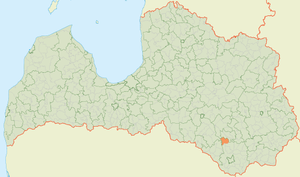
Nīcgales pagasts
Nīcgales pagasts' placering i Letland
Nīcgales pagasts er en territorial enhed i Daugavpils novads i Letland. Pagasten etableredes i 1936, havde 854 indbyggere i 2010 og omfatter et areal på 96,39 kvadratkilometer. Hovedbyen i pagasten er Nīcgale. I Nīcgales pagasts ligger Nīcgales store sten, der er Letlands største vandreblok.